Kurt Julius Goldstein

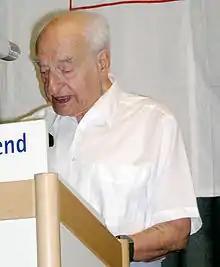

Kurt Julius Goldstein (3 November 1914 – 24 September 2007) was a German journalist and a former broadcast director.